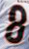
Number: 8